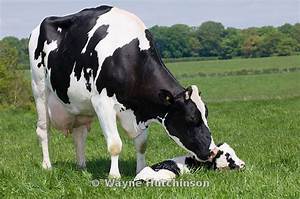
Label: mucca